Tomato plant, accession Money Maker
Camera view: bottom (45 deg); turntable rotation: 270 degrees
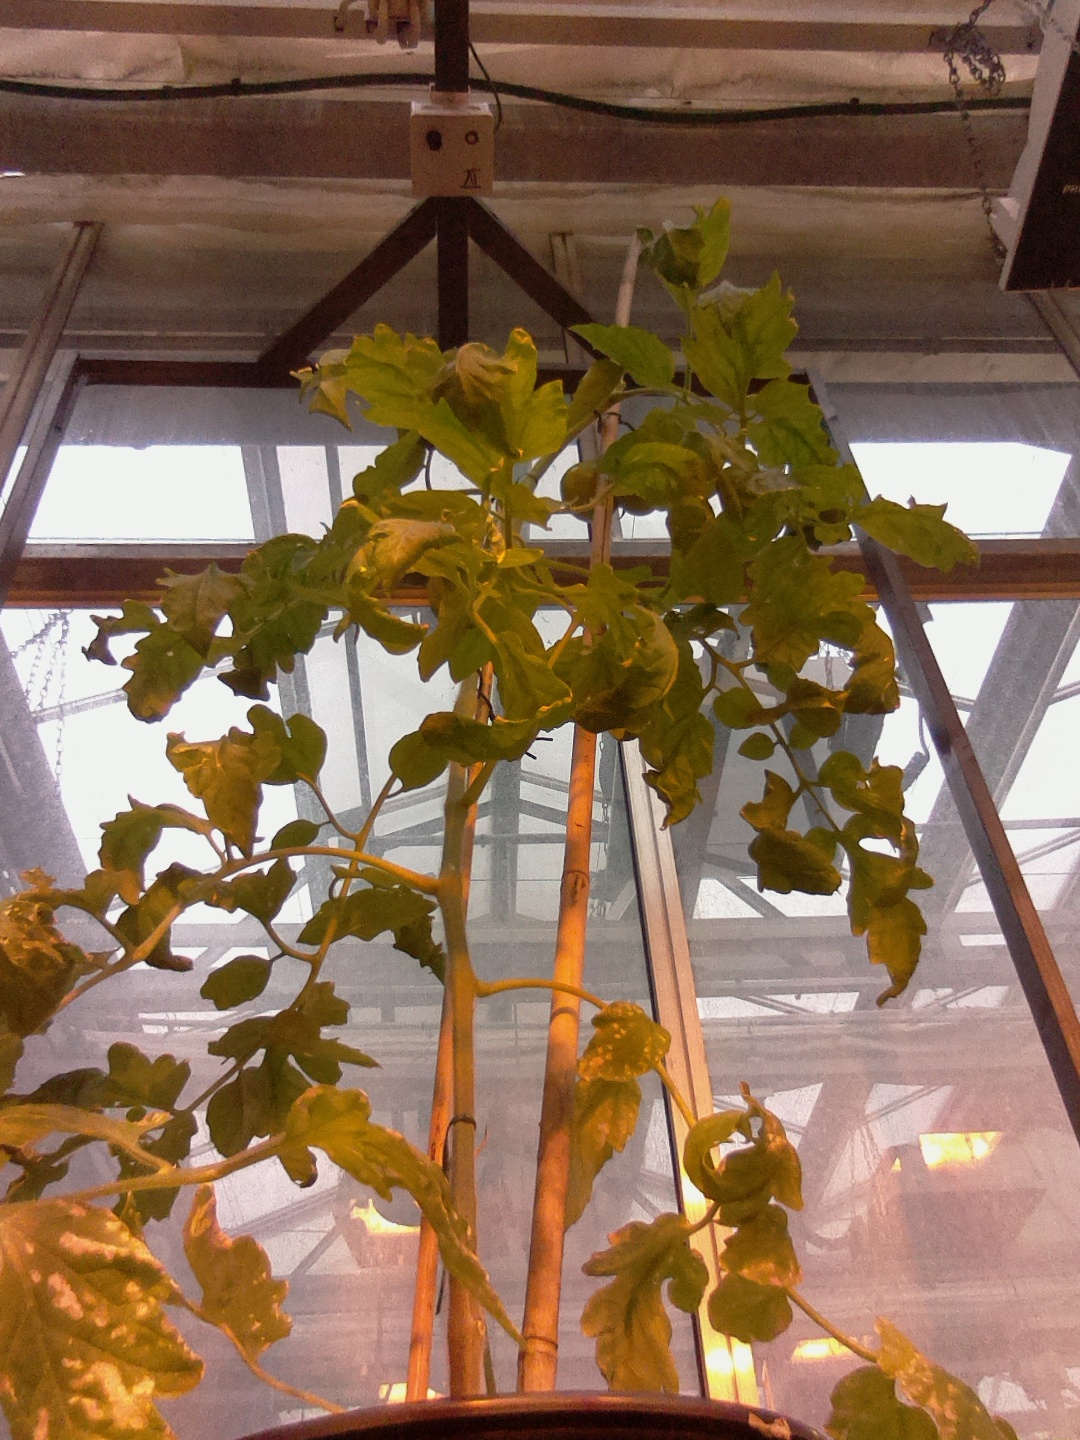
BBCH growth stage 76: 60%-70% of final fruit size